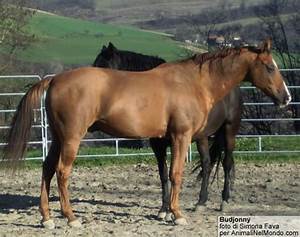
Label: cavallo